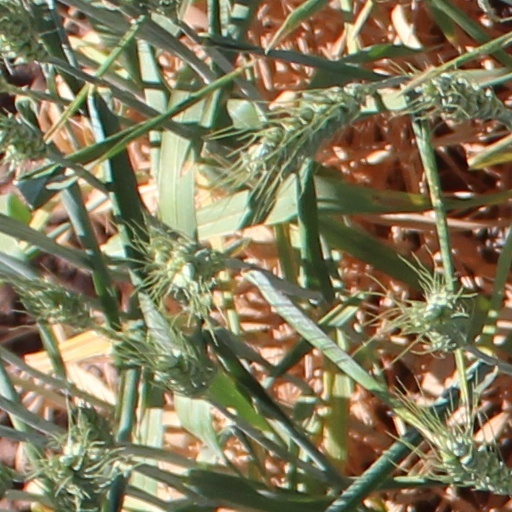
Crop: wheat